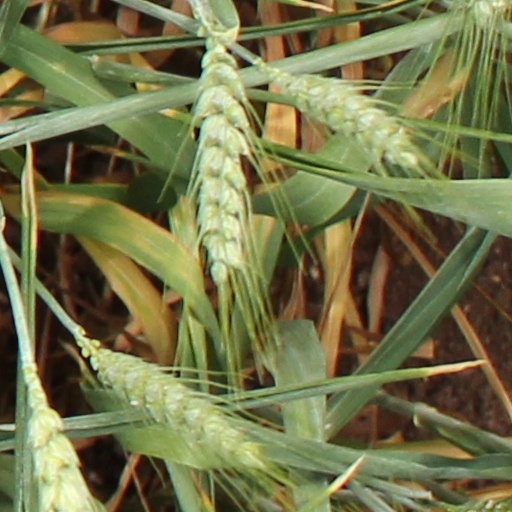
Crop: wheat